Gigafactory Nevada

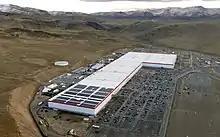
Drone view of Gigafactory Nevada in December 2019

Gigafactory Nevada (also known as Giga Nevada or Gigafactory 1) is a lithium-ion battery and electric vehicle component factory in Storey County, Nevada, United States. The facility, located east of Reno, is owned and operated by Tesla, Inc. The factory supplies battery packs and drivetrain components (including motors) for the company's electric vehicles, produces the Tesla Powerwall home energy storage device, and assembles the Tesla Semi. It is the largest (by land area) and the first Tesla Gigafactory in the world.